Prambanan

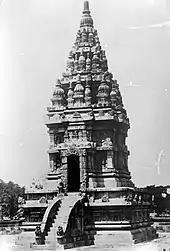
An Apit temple, reconstructed circa 1930s

The Hindu temple complex at Prambanan is based on a square plan that contains a total of three zone yards, each of which is surrounded by four walls pierced by four large gates. The outer zone is a large space marked by a rectangular wall. The outermost walled perimeter, which originally measured about 390 metres per side, was oriented in the northeast–southwest direction. However, except for its southern gate, not much else of this enclosure has survived down to the present. The original function is unknown; possibilities are that it was a sacred park, or priests' boarding school (ashram). The supporting buildings for the temple complex were made from organic material; as a consequence, no remains occur.